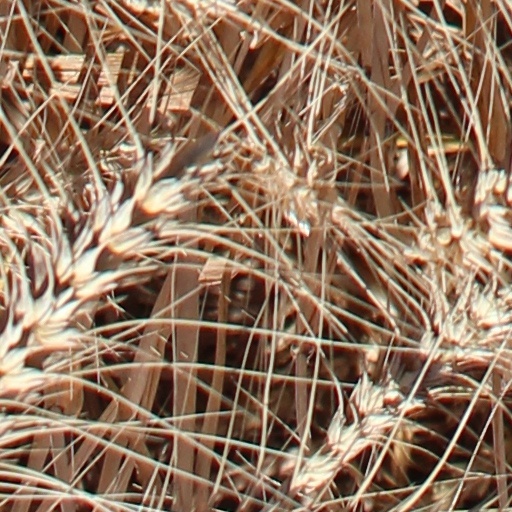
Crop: wheat